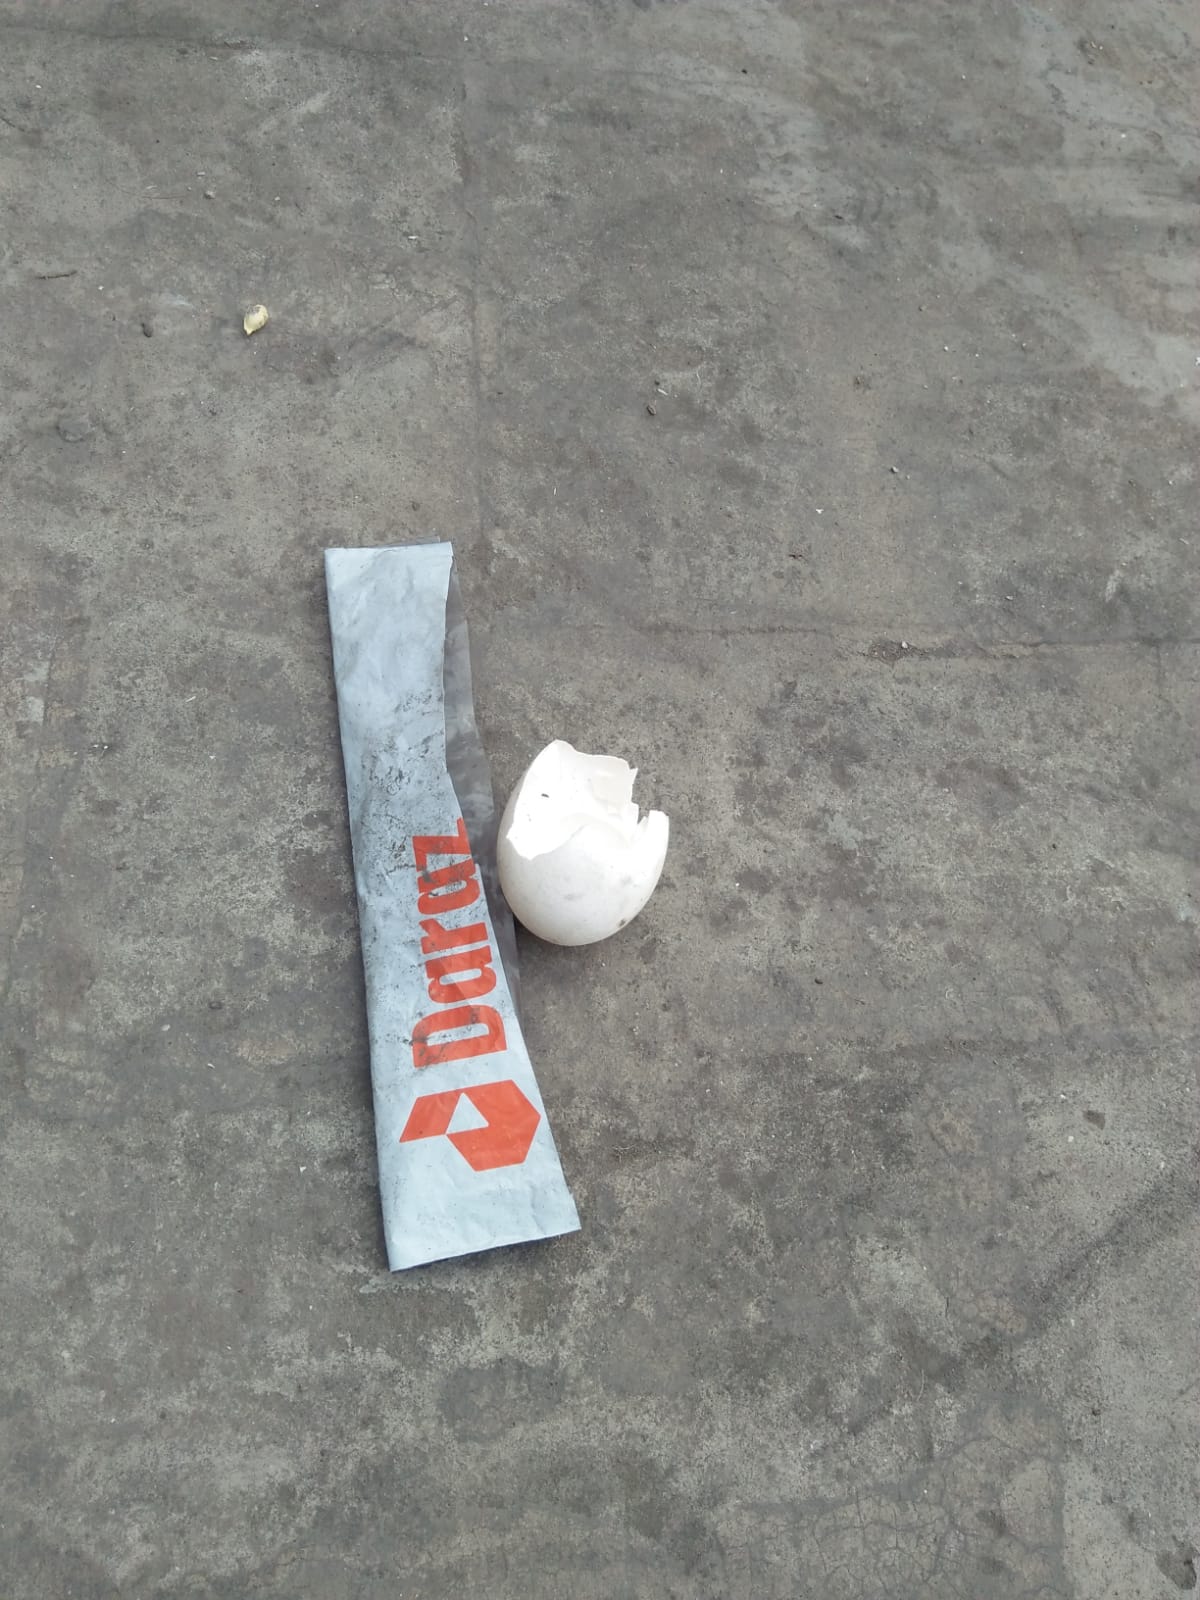
Label: eggshells